Female infanticide in China

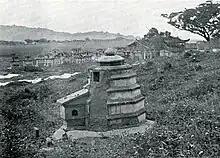
Baby Tower in Fujian Province

During the 19th century, the practice was widespread. Readings from Qing texts show a prevalence of the term "ni nü" (to drown girls), and drowning was the most common method used to kill female children. Other methods used were suffocation and starvation. Exposure to the elements was another method: the child would be placed in a basket which was then placed in a tree. Buddhist nunneries created "baby towers" for people to leave a child. In 1845, in the province of Jiangxi, a missionary wrote that these children survived for up to two days while exposed to the elements and that those passing by would ignore the screaming child. Missionary David Abeel reported in 1844 that between one-fourth and one-third of all female children were killed at birth or soon after.